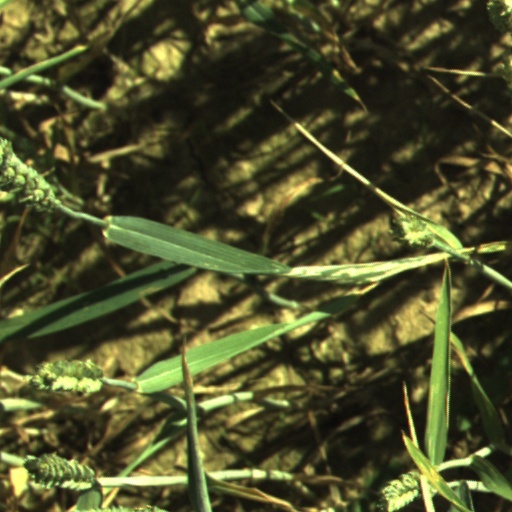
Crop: wheat